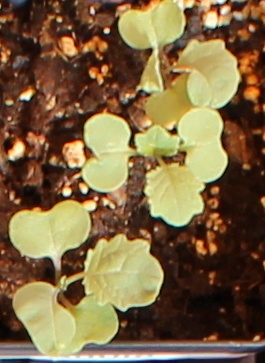
Label: Canola